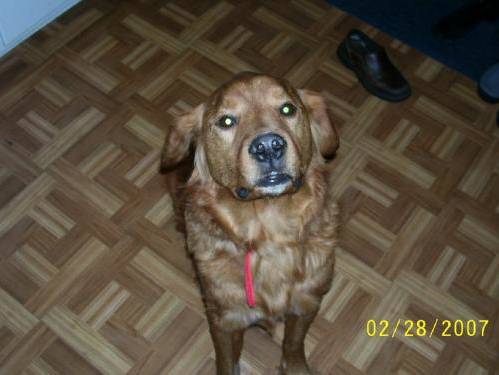
Label: dog